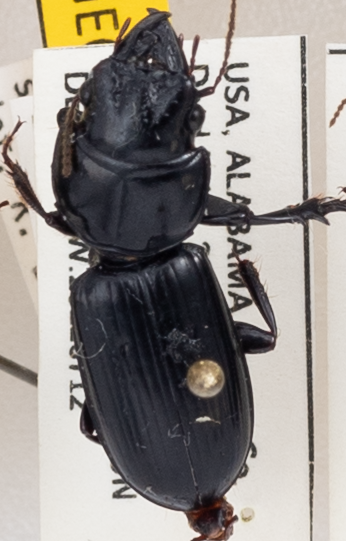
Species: Scarites subterraneus
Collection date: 2022-07-12
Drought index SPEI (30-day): -0.39
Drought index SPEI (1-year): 0.3
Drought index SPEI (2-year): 0.944